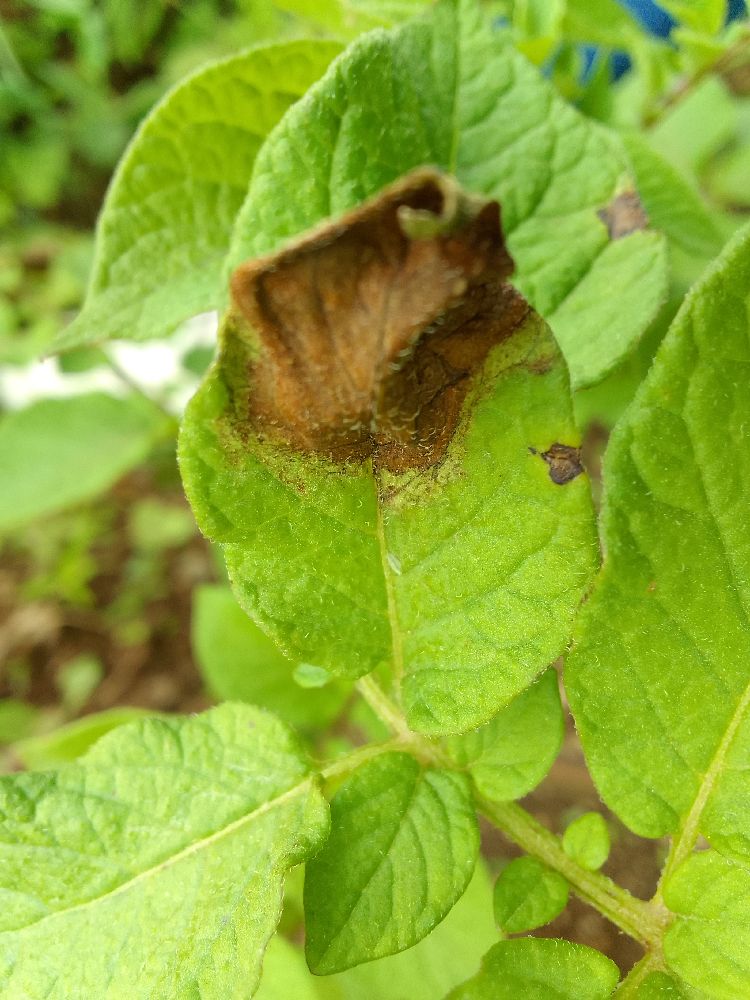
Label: Late blight